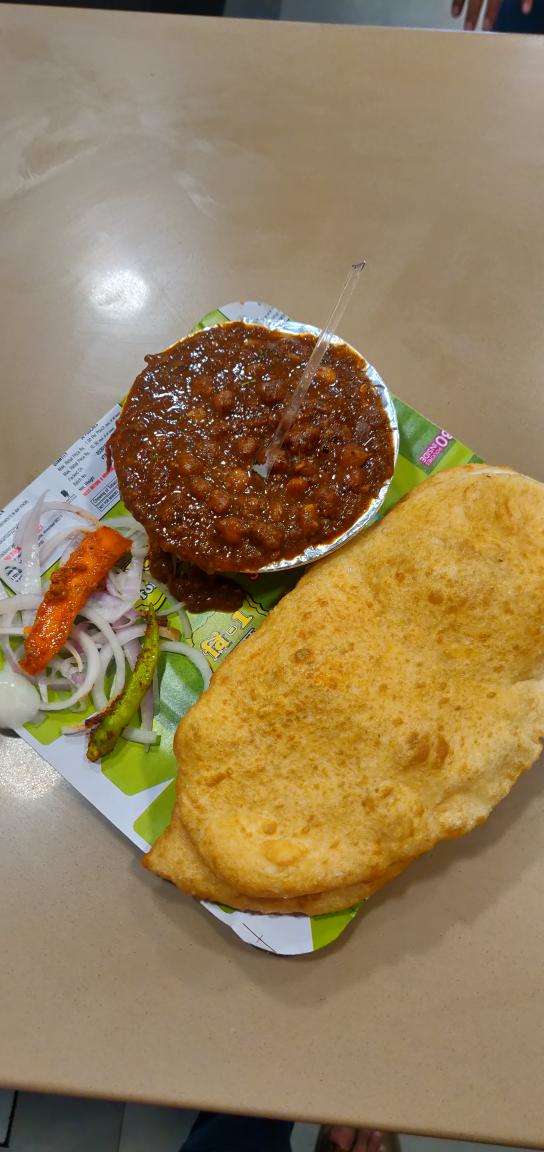
Dish: chole_bhature